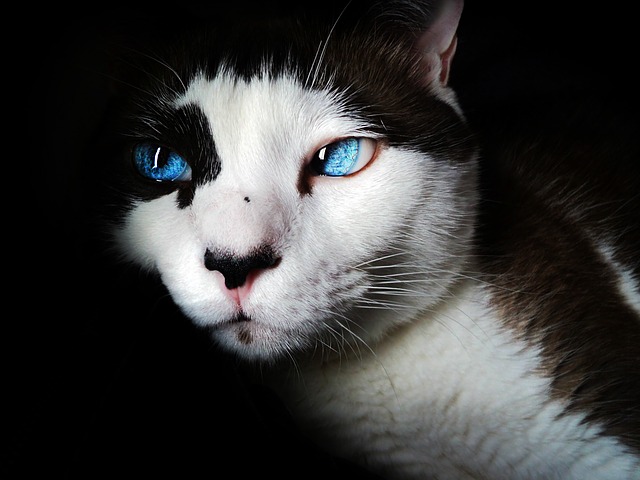
Label: cat